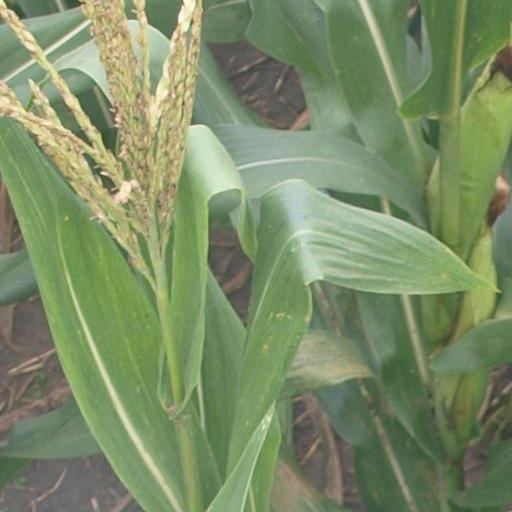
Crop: maize; corn